Boundaries (2016 film)

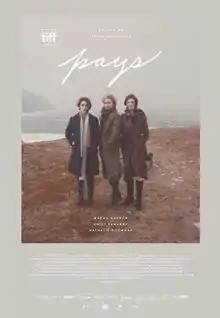
Film poster

Boundaries is a Canadian drama film, directed by Chloé Robichaud and premiering at the 2016 Toronto International Film Festival.